Memphis Depay

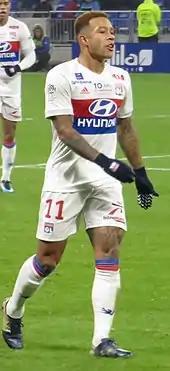
Memphis playing for Lyon in 2017

Memphis made his Premier League debut on 8 August as the season opened with a 1–0 victory over Tottenham Hotspur at Old Trafford. He was substituted after 68 minutes for Ander Herrera, and Van Gaal said after the match that Memphis was playing in too eager a manner. On 18 August, Memphis scored his first two goals for Manchester United, and assisted Maroune Fellaini's final goal, in a 3–1 home victory over Club Brugge in the first leg of the Champions League play-offs. In the second leg, Memphis provided the assist for the first of Wayne Rooney's three goals. He scored again on 15 September in the first game of the competition's group stage, in an eventual 2–1 loss at his former team PSV. Memphis scored his first league goal on 26 September, opening a 3–0 home win over Sunderland, a victory that put United on top of the league for the first time in 110 weeks.